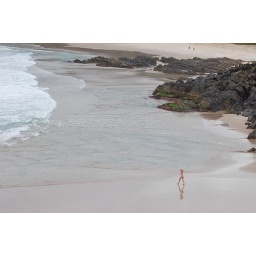
a solitary swimmer sheds her clothes and her inhibitions on a deserted beach near Byron Bay